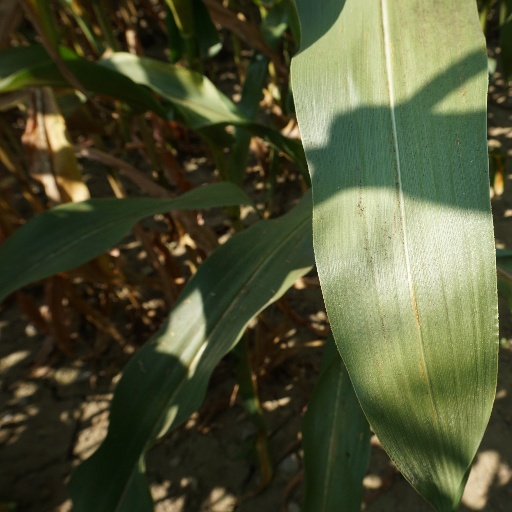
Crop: maize; corn